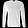
Label: Pullover